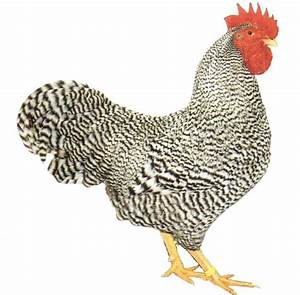
Label: chicken